Menéndez Pelayo International University

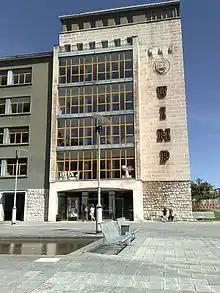
Administration building at the original Santander campus

Menéndez Pelayo International University ("UIMP" in Spanish) is a public university with administrative headquarters in Madrid and campuses in Santander, Valencia, Barcelona, Cartagena, Cuenca, Granada, La Línea de la Concepción, Seville and Tenerife. The University also conducts classes at the Luis Seoane Foundation in A Coruña and the Huesca campus of the University of Zaragoza.